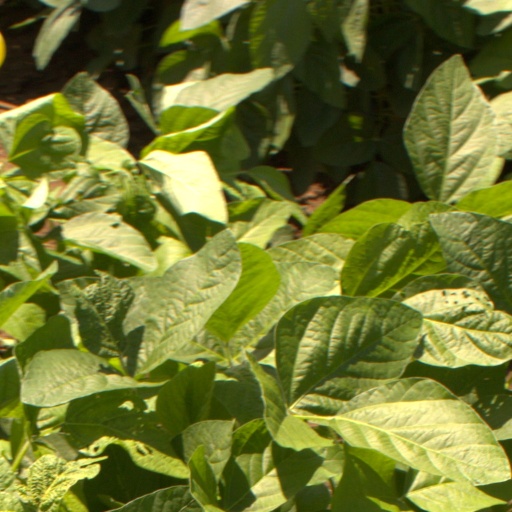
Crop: soybean